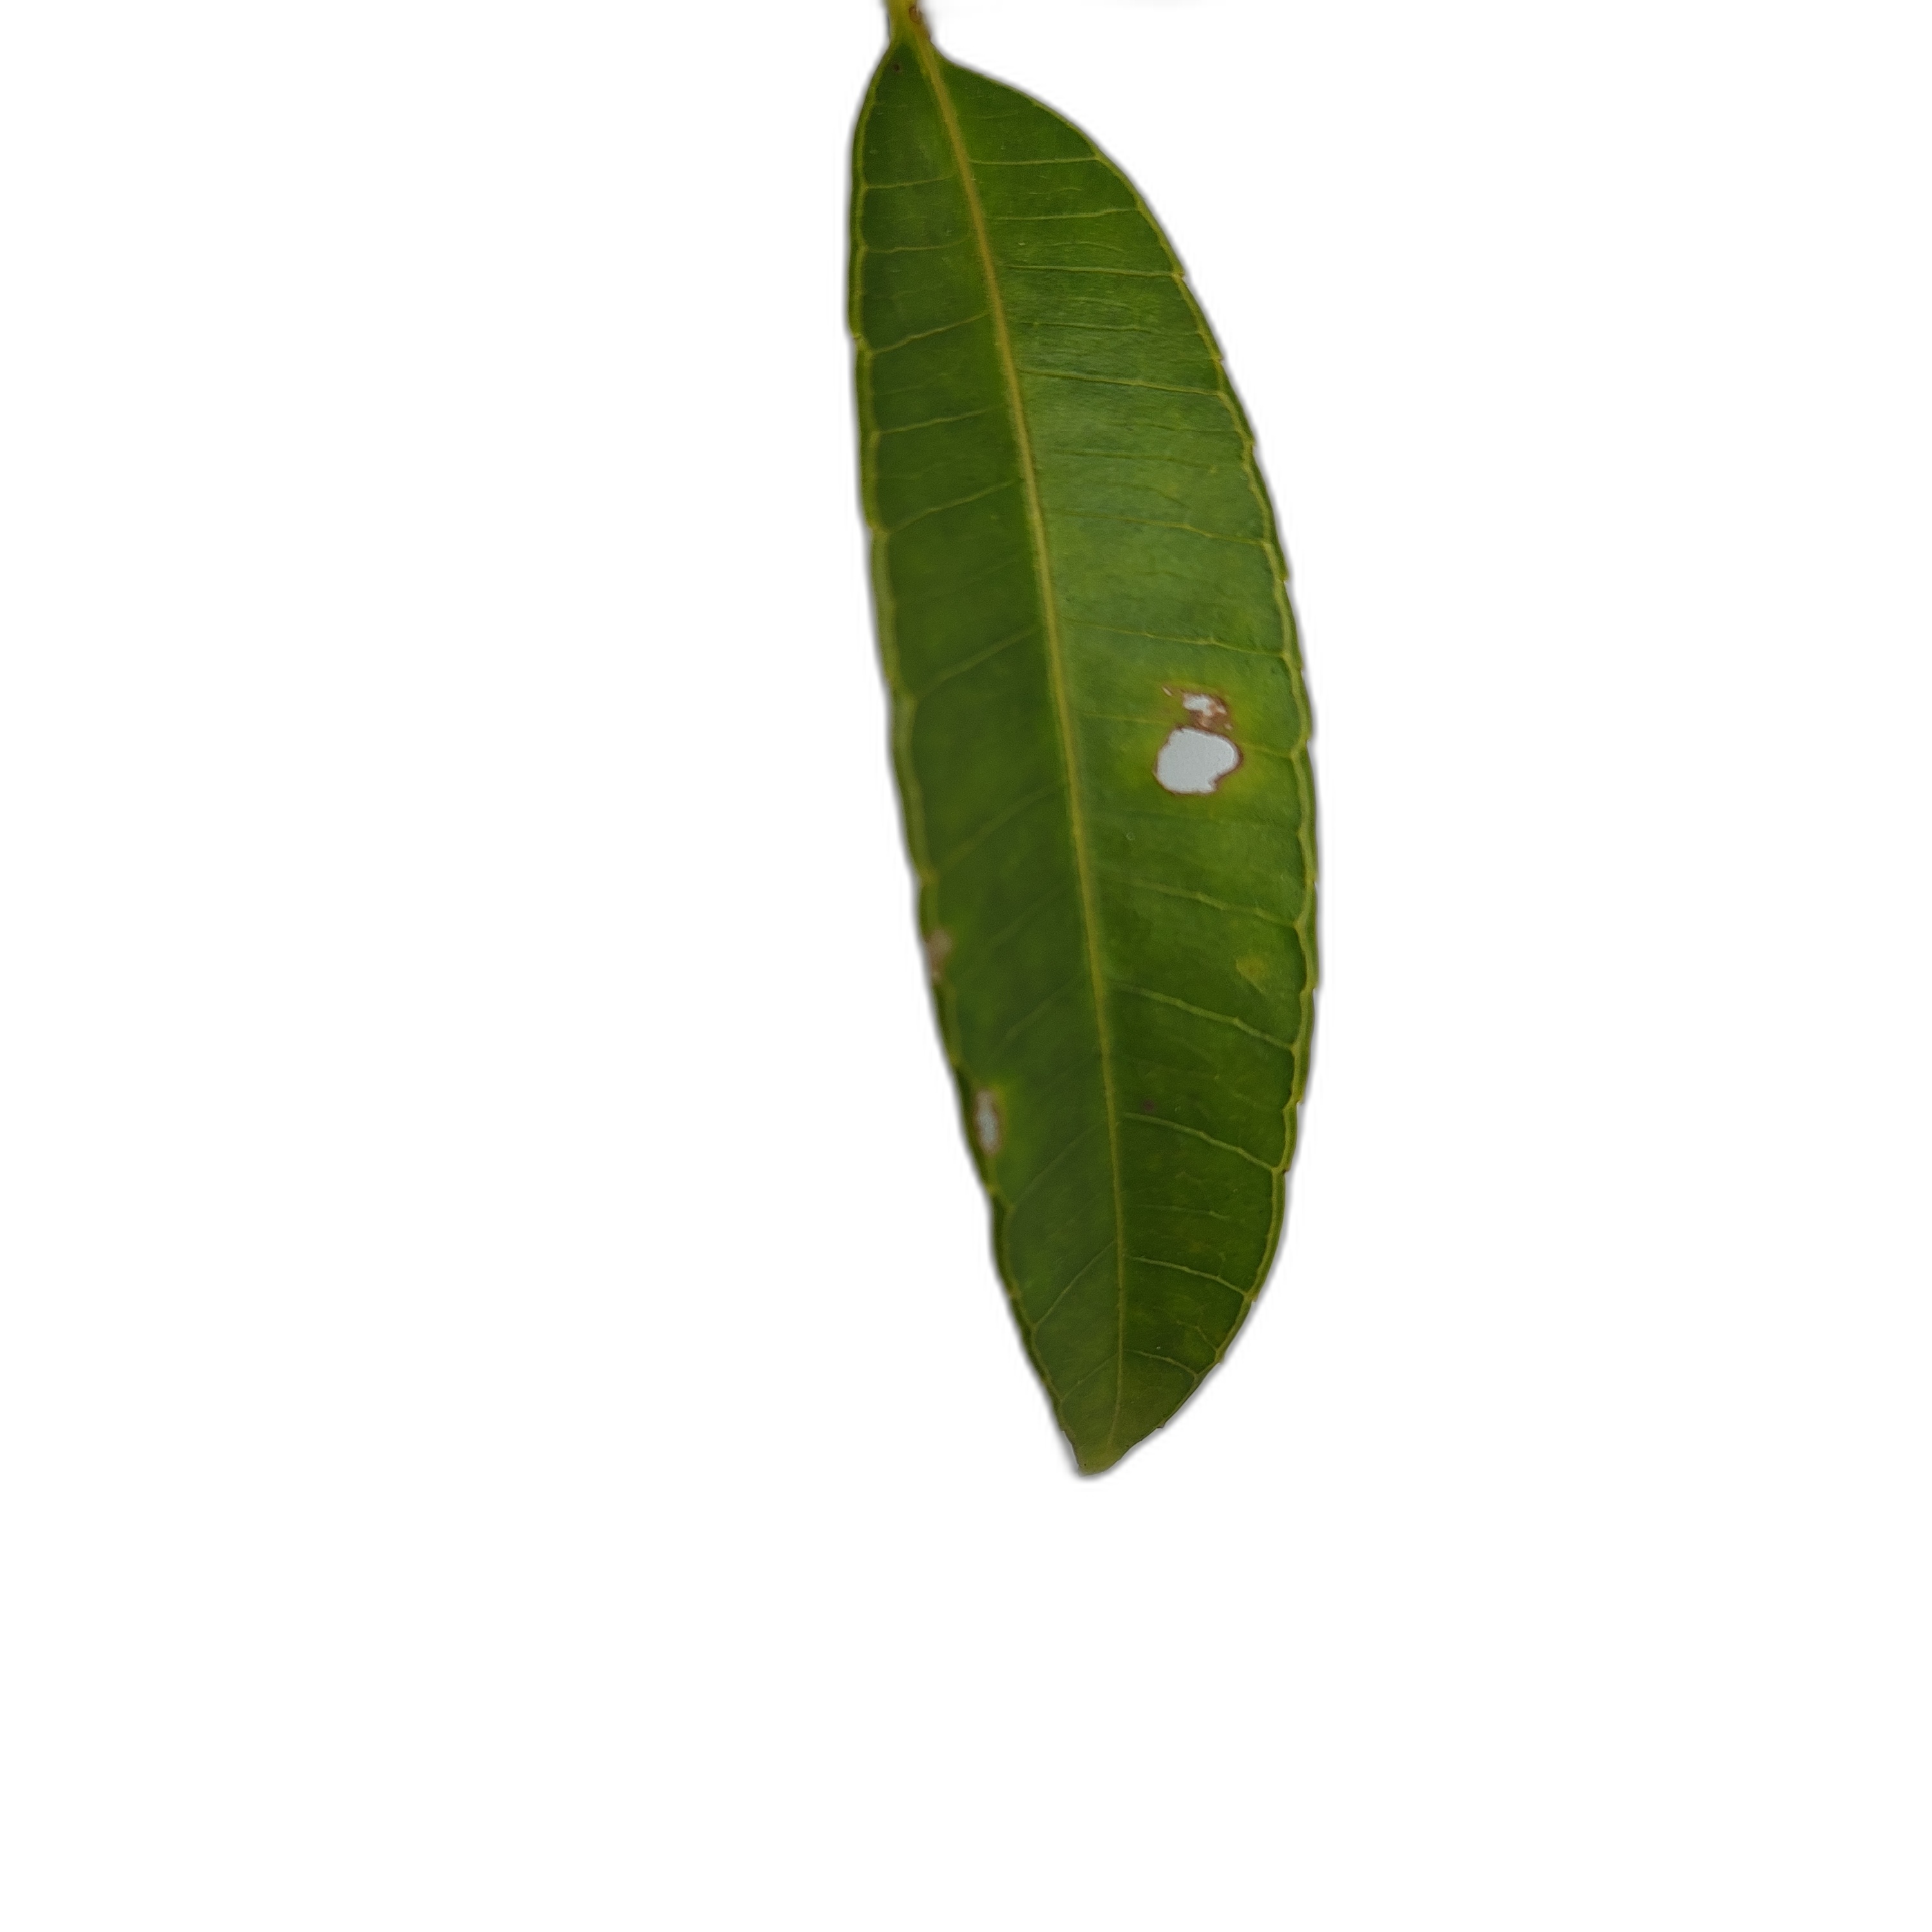
Label: healthy